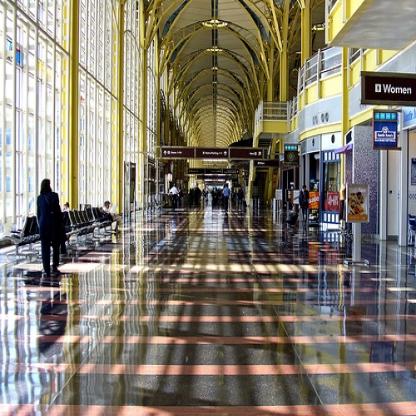
Scene: Indoor